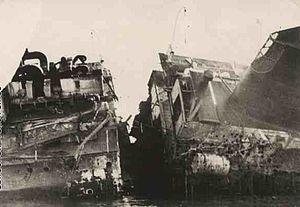
Naufrage Champo2
Le SS Champollion était un paquebot de la compagnie des Messageries maritimes.